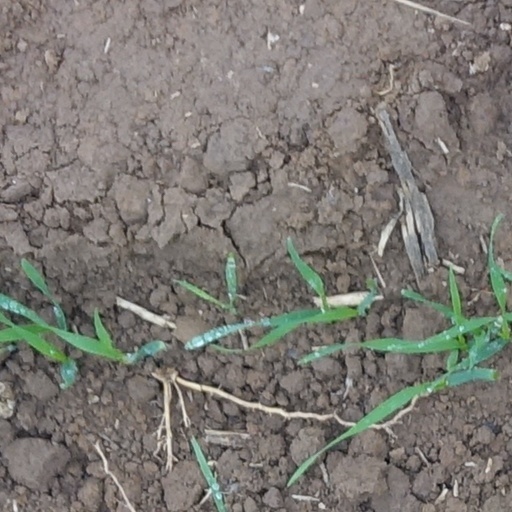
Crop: wheat